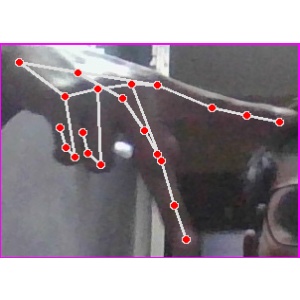
अक्षर: प